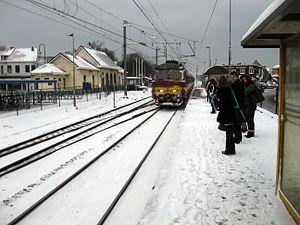
La gare de Kapellen, est une gare ferroviaire belge de la ligne 12 d'Anvers-Central à la frontière néerlandaise, située sur le territoire de la commune de Kapellen, dans la Province d'Anvers.